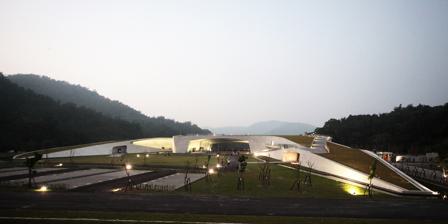
Building: Xiangshan Visitor Center
Country: Taiwan
Year built: 2010
Visitor center in Yuchi, Nantou County, Taiwan Xiangshan Visitor Center 向山行政暨遊客中心 General information Type visitor center Location Yuchi , Nantou County , Taiwan Coordinates 23°51′4.1″N 120°54′7.6″E / 23.851139°N 120.902111°E / 23.851139; 120.902111 Opened 2010 Design and construction Architect(s) Dan Norihiko The Xiangshan Visitor Center ( traditional Chinese : 向山行政暨遊客中心 ; simplified Chinese : 向山行政暨游客中心 ; pinyin : Xiàngshān Xíngzhèng Jì Yóukè Zhōngxīn ; lit. 'Xiangshan Administrative and Visitor Center') is a visitor center overlooking Sun Moon Lake in Yuchi Township , Nantou County , Taiwan . History The center was constructed in 2010. Architecture The center was designed by architect Dan Norihiko with a theme of promoting the harmonious integration between human habitation and the natural world. The structure consists of two curved wings with central canopies, the latter each measuring 34 m (112 ft) in length and 8 m (26 ft) in height. See also List of tourist attractions in Taiwan References